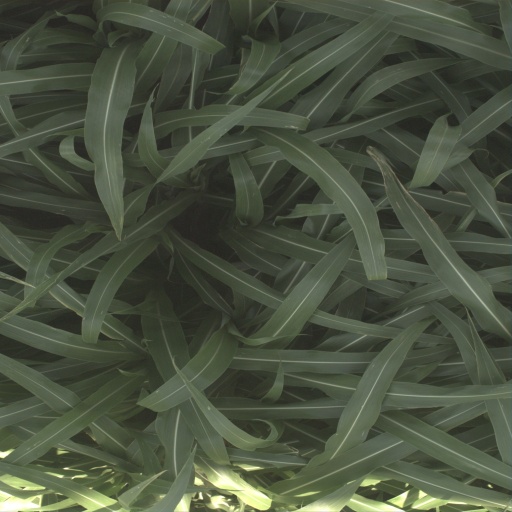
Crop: sorghum